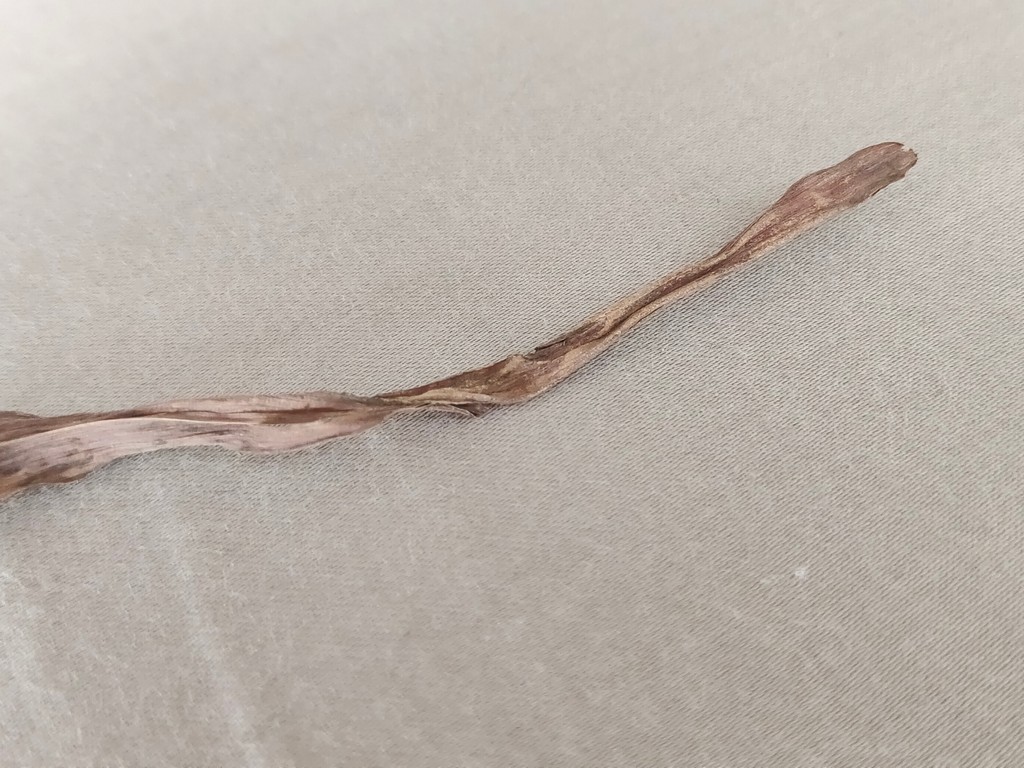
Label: Dried